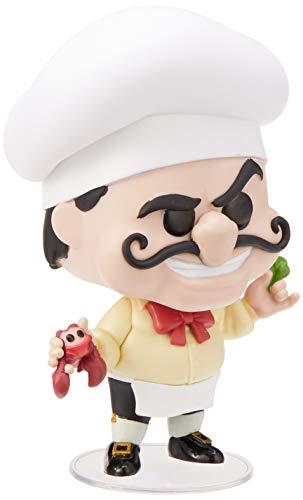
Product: Funko Disney: Little Mermaid - Chef Louis
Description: From little mermaid, chef Louis, as a stylized POP vinyl from Funko.
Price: $7.71
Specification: Product Dimensions:         3 x 4 x 5 inches ; 6.4 ounces    |Shipping Weight: 6.4 ounces (View shipping rates and policies)|ASIN: B07MZPBLFR|Item model number: 40104